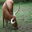
Label: cattle